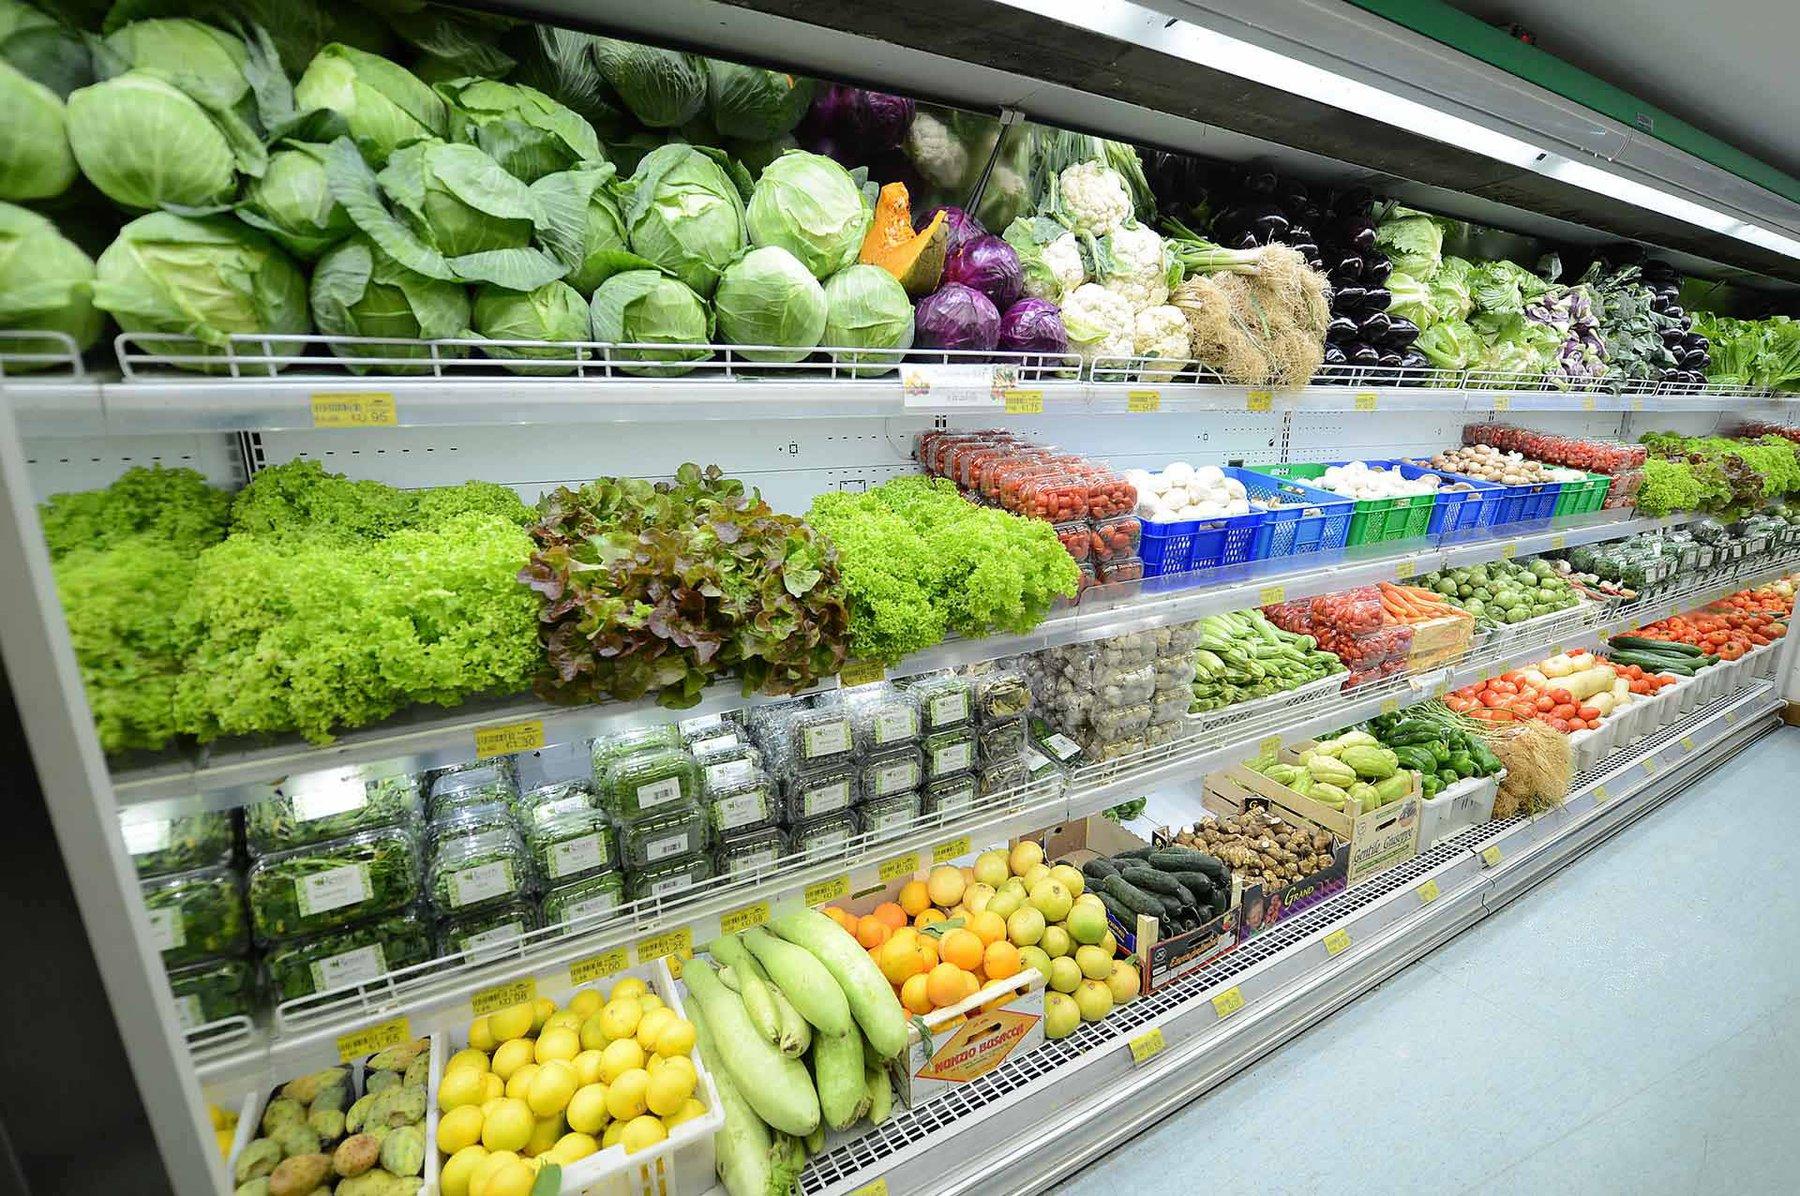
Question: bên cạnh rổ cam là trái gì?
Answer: trái bí đao